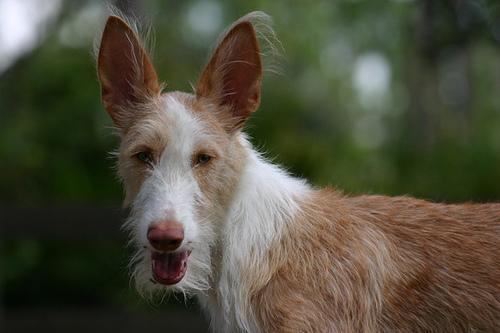
Ibizan_hound